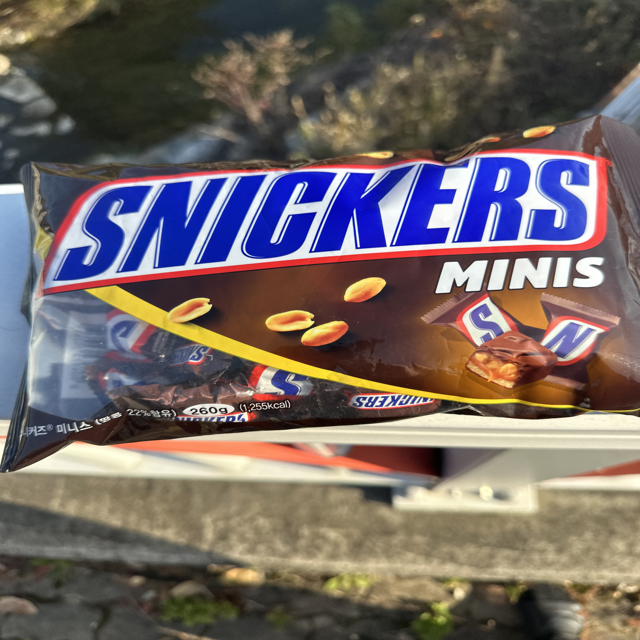
Label: plastics